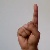
The image shows a hand gesture representing the letter 'D' in Indian Sign Language.